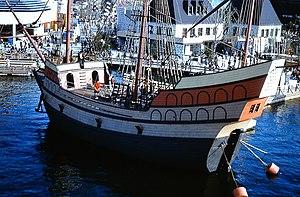
Réplique de la nef de Jacques Cartier, La Grande Hermine, à La Ronde à l'Exposition universelle de 1967 à Montréal
La Grande Hermine est la nef principale du deuxième voyage de Jacques Cartier vers le Canada, jaugeant 120 tonneaux. Le navire, qui partit de Saint-Malo le 16 mai 1535, arriva le 7 septembre de la même année à l'île aux Coudres, qui deviendra la Nouvelle-France.